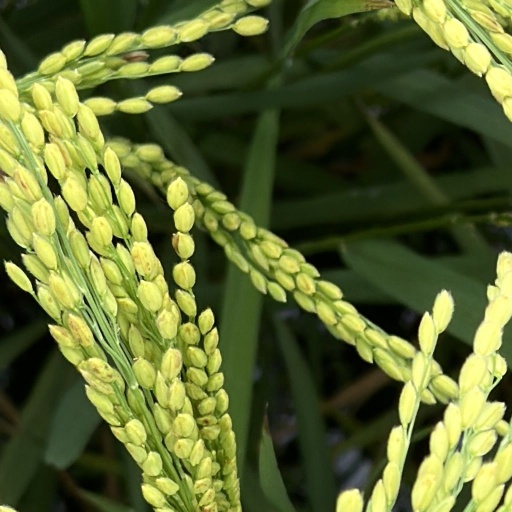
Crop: rice